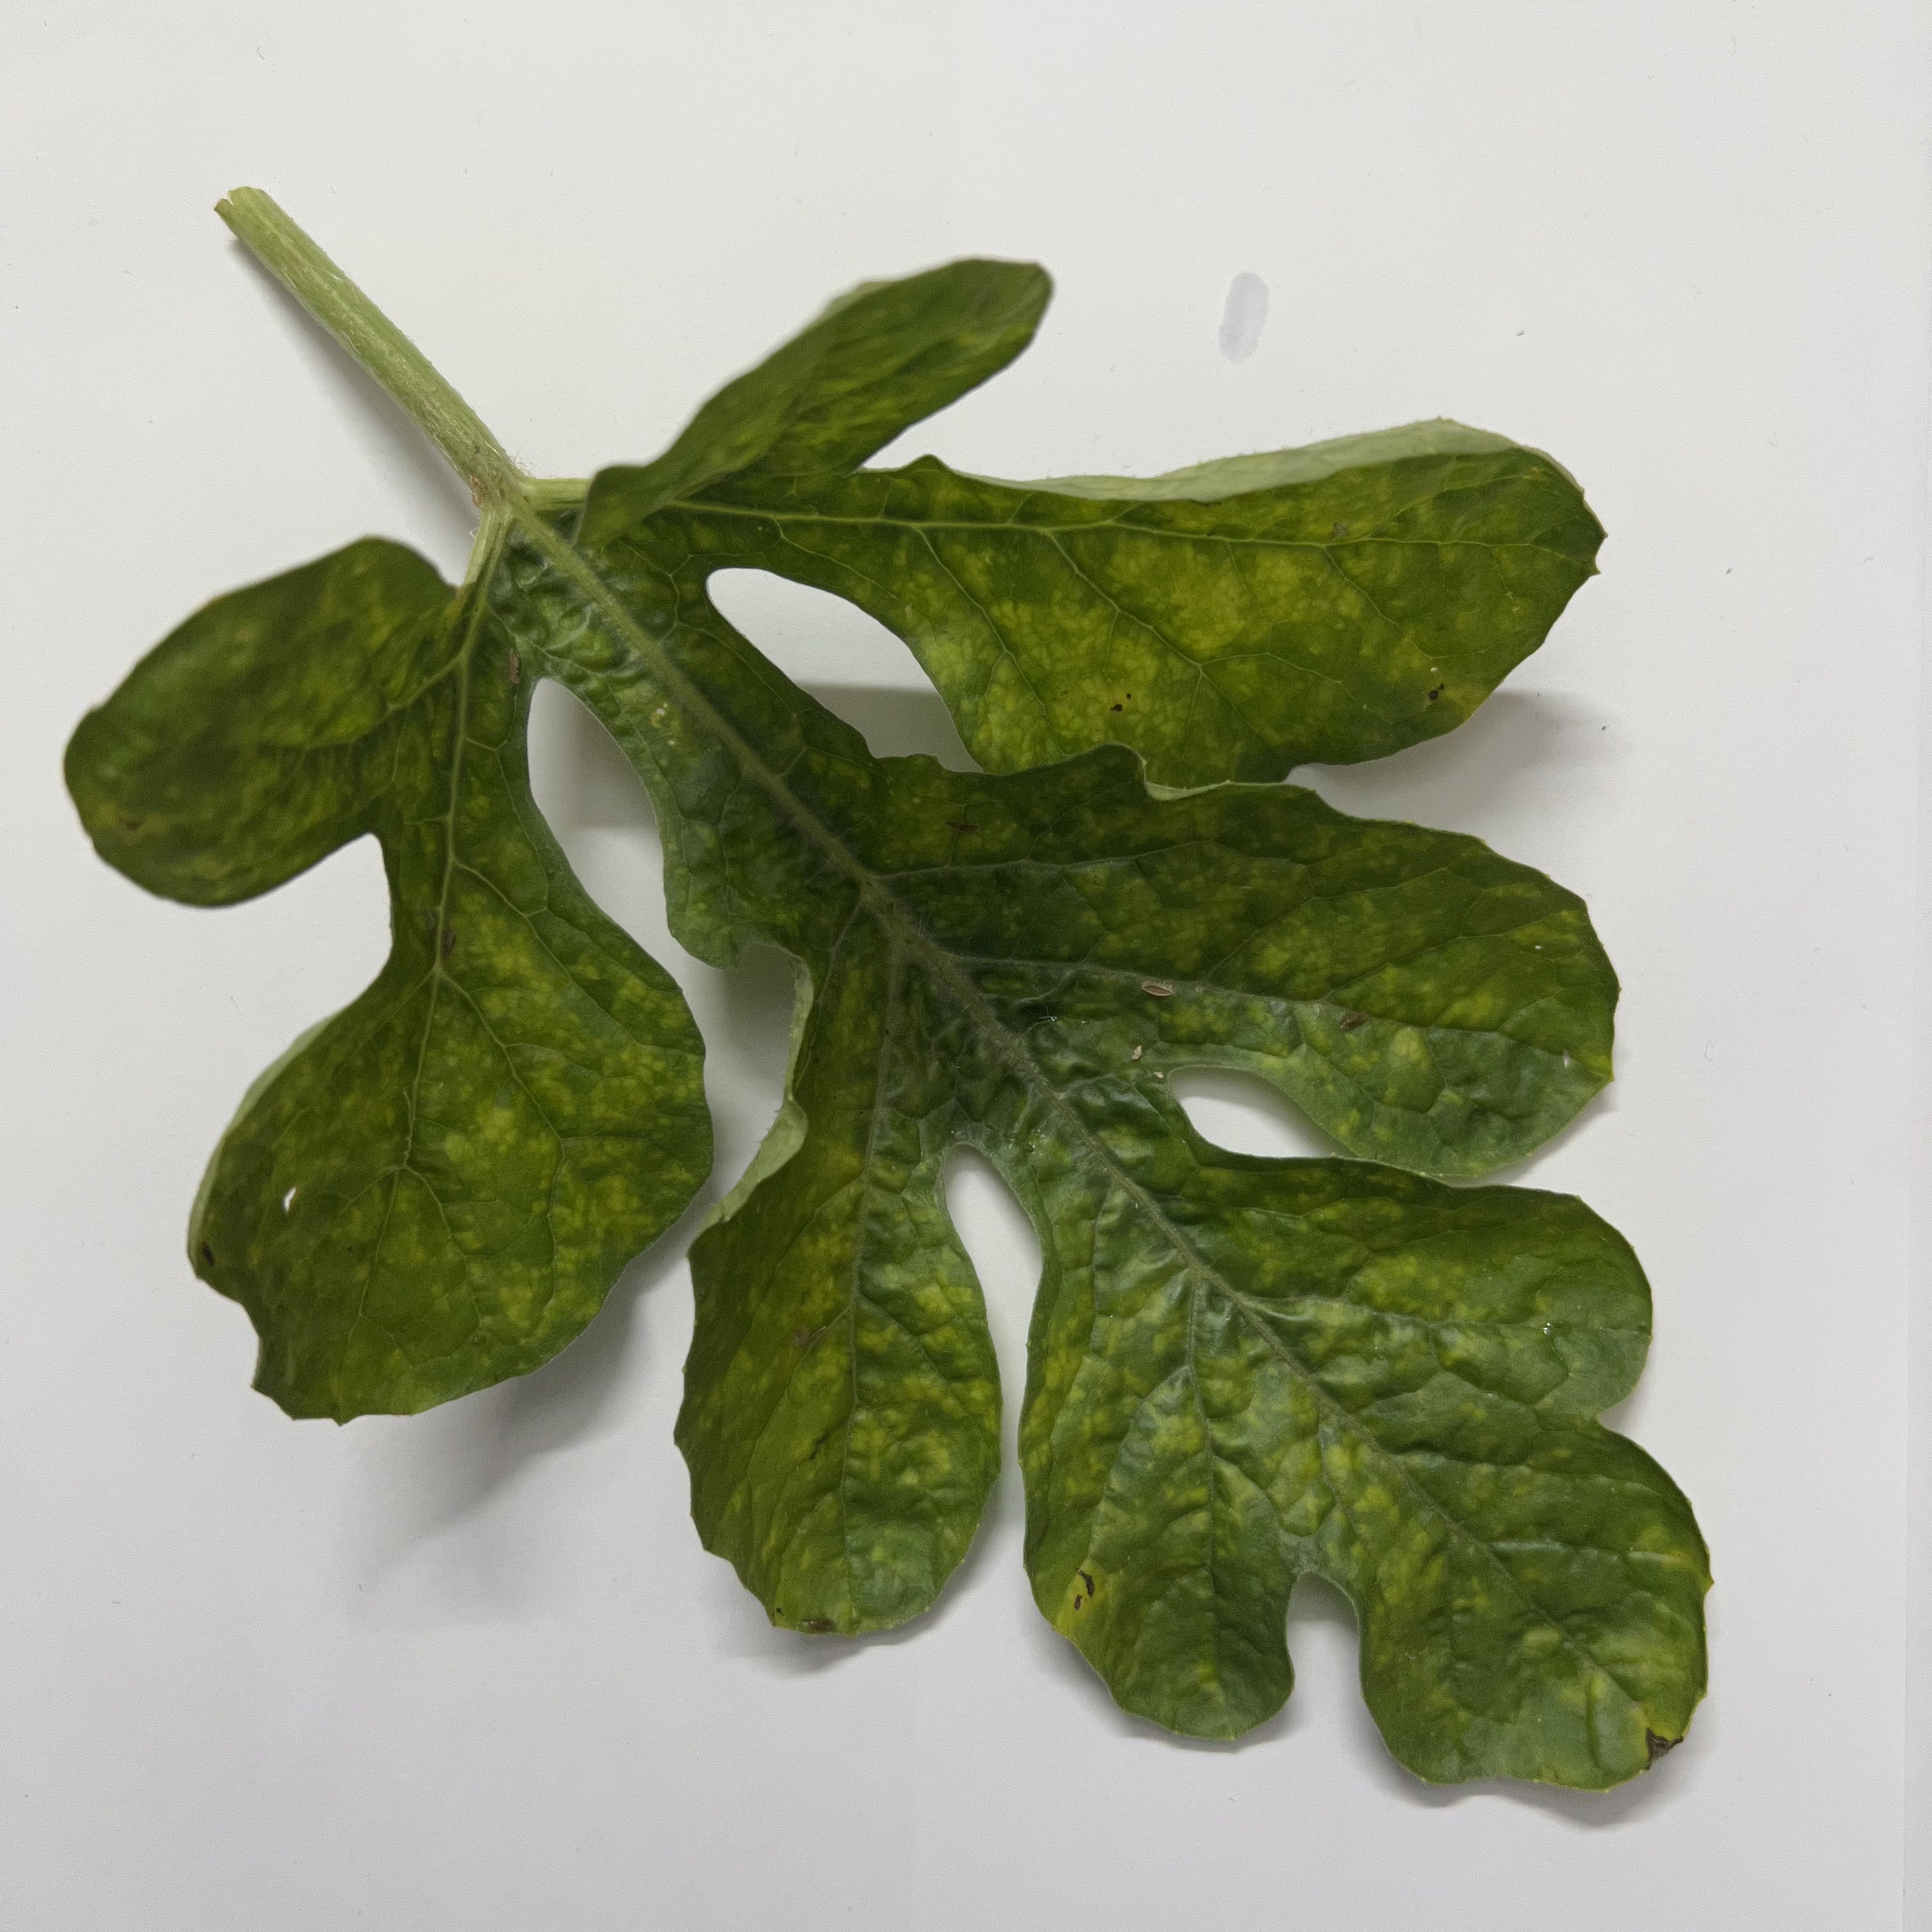
Label: Mosaic_Virus